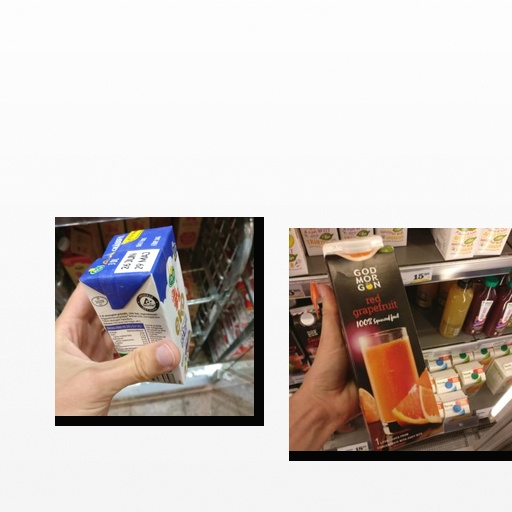
Food items: sour_cream, red_grapefruit_juice